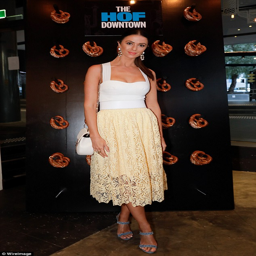
person : also at the event was person , who looked chic in a white halter - neck dress with yellow lace flaring out from the waist